Calendar

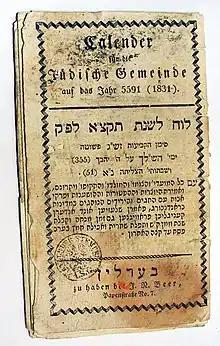
Calendar of the Qahal, 5591 (1831)

Nearly all calendar systems group consecutive days into "months" and also into "years". In a "solar calendar" a "year" approximates Earth's tropical year (that is, the time it takes for a complete cycle of seasons), traditionally used to facilitate the planning of agricultural activities. In a "lunar calendar", the "month" approximates the cycle of the moon phase. Consecutive days may be grouped into other periods such as the week.